Otherspace (novel)

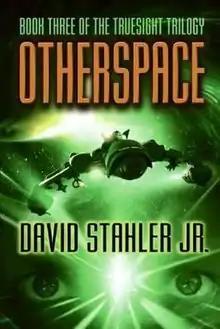

Otherspace is a 2008 young adult science fiction novel by American author David Stahler Jr. It is the third and final book in the Truesight trilogy, following "Truesight" and "The Seer".